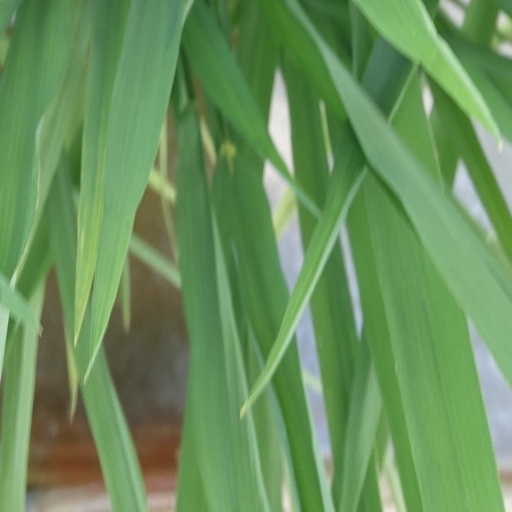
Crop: rice